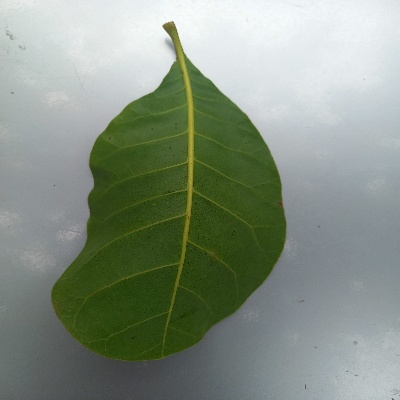
Crop: Cashew
Condition: healthy